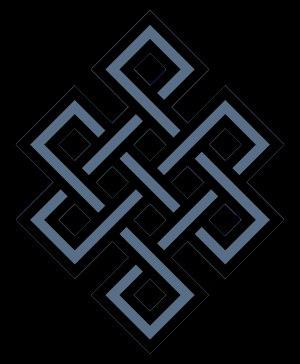
Un nœud sans fin ou nœud infini est un nœud symbolique des Ashtamangala, les huit symboles de bon augure du bouddhisme tibétain. Il peut être représenté sous forme d'un treillis ou d'une fleur.